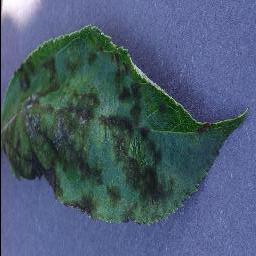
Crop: apple
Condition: scab